Hualapai Mountains

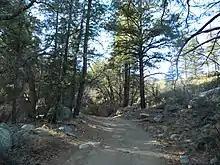
A snippet of the Arizona Peace Trail in the Hualapai Mountains

Near the end of Hualapai Mountain Road, just past the Hualapai Mountain Park ranger station, is a community known as Pine Lake. The lake itself, for which the valley gets its name, is privately owned, and is not available to the public, however, it is viewable from a number of high points surrounding the valley, namely along Flag Mine Road, as well as Ponderosa Drive, the public access route to the county "Fuels Management" area (community burn-pile).